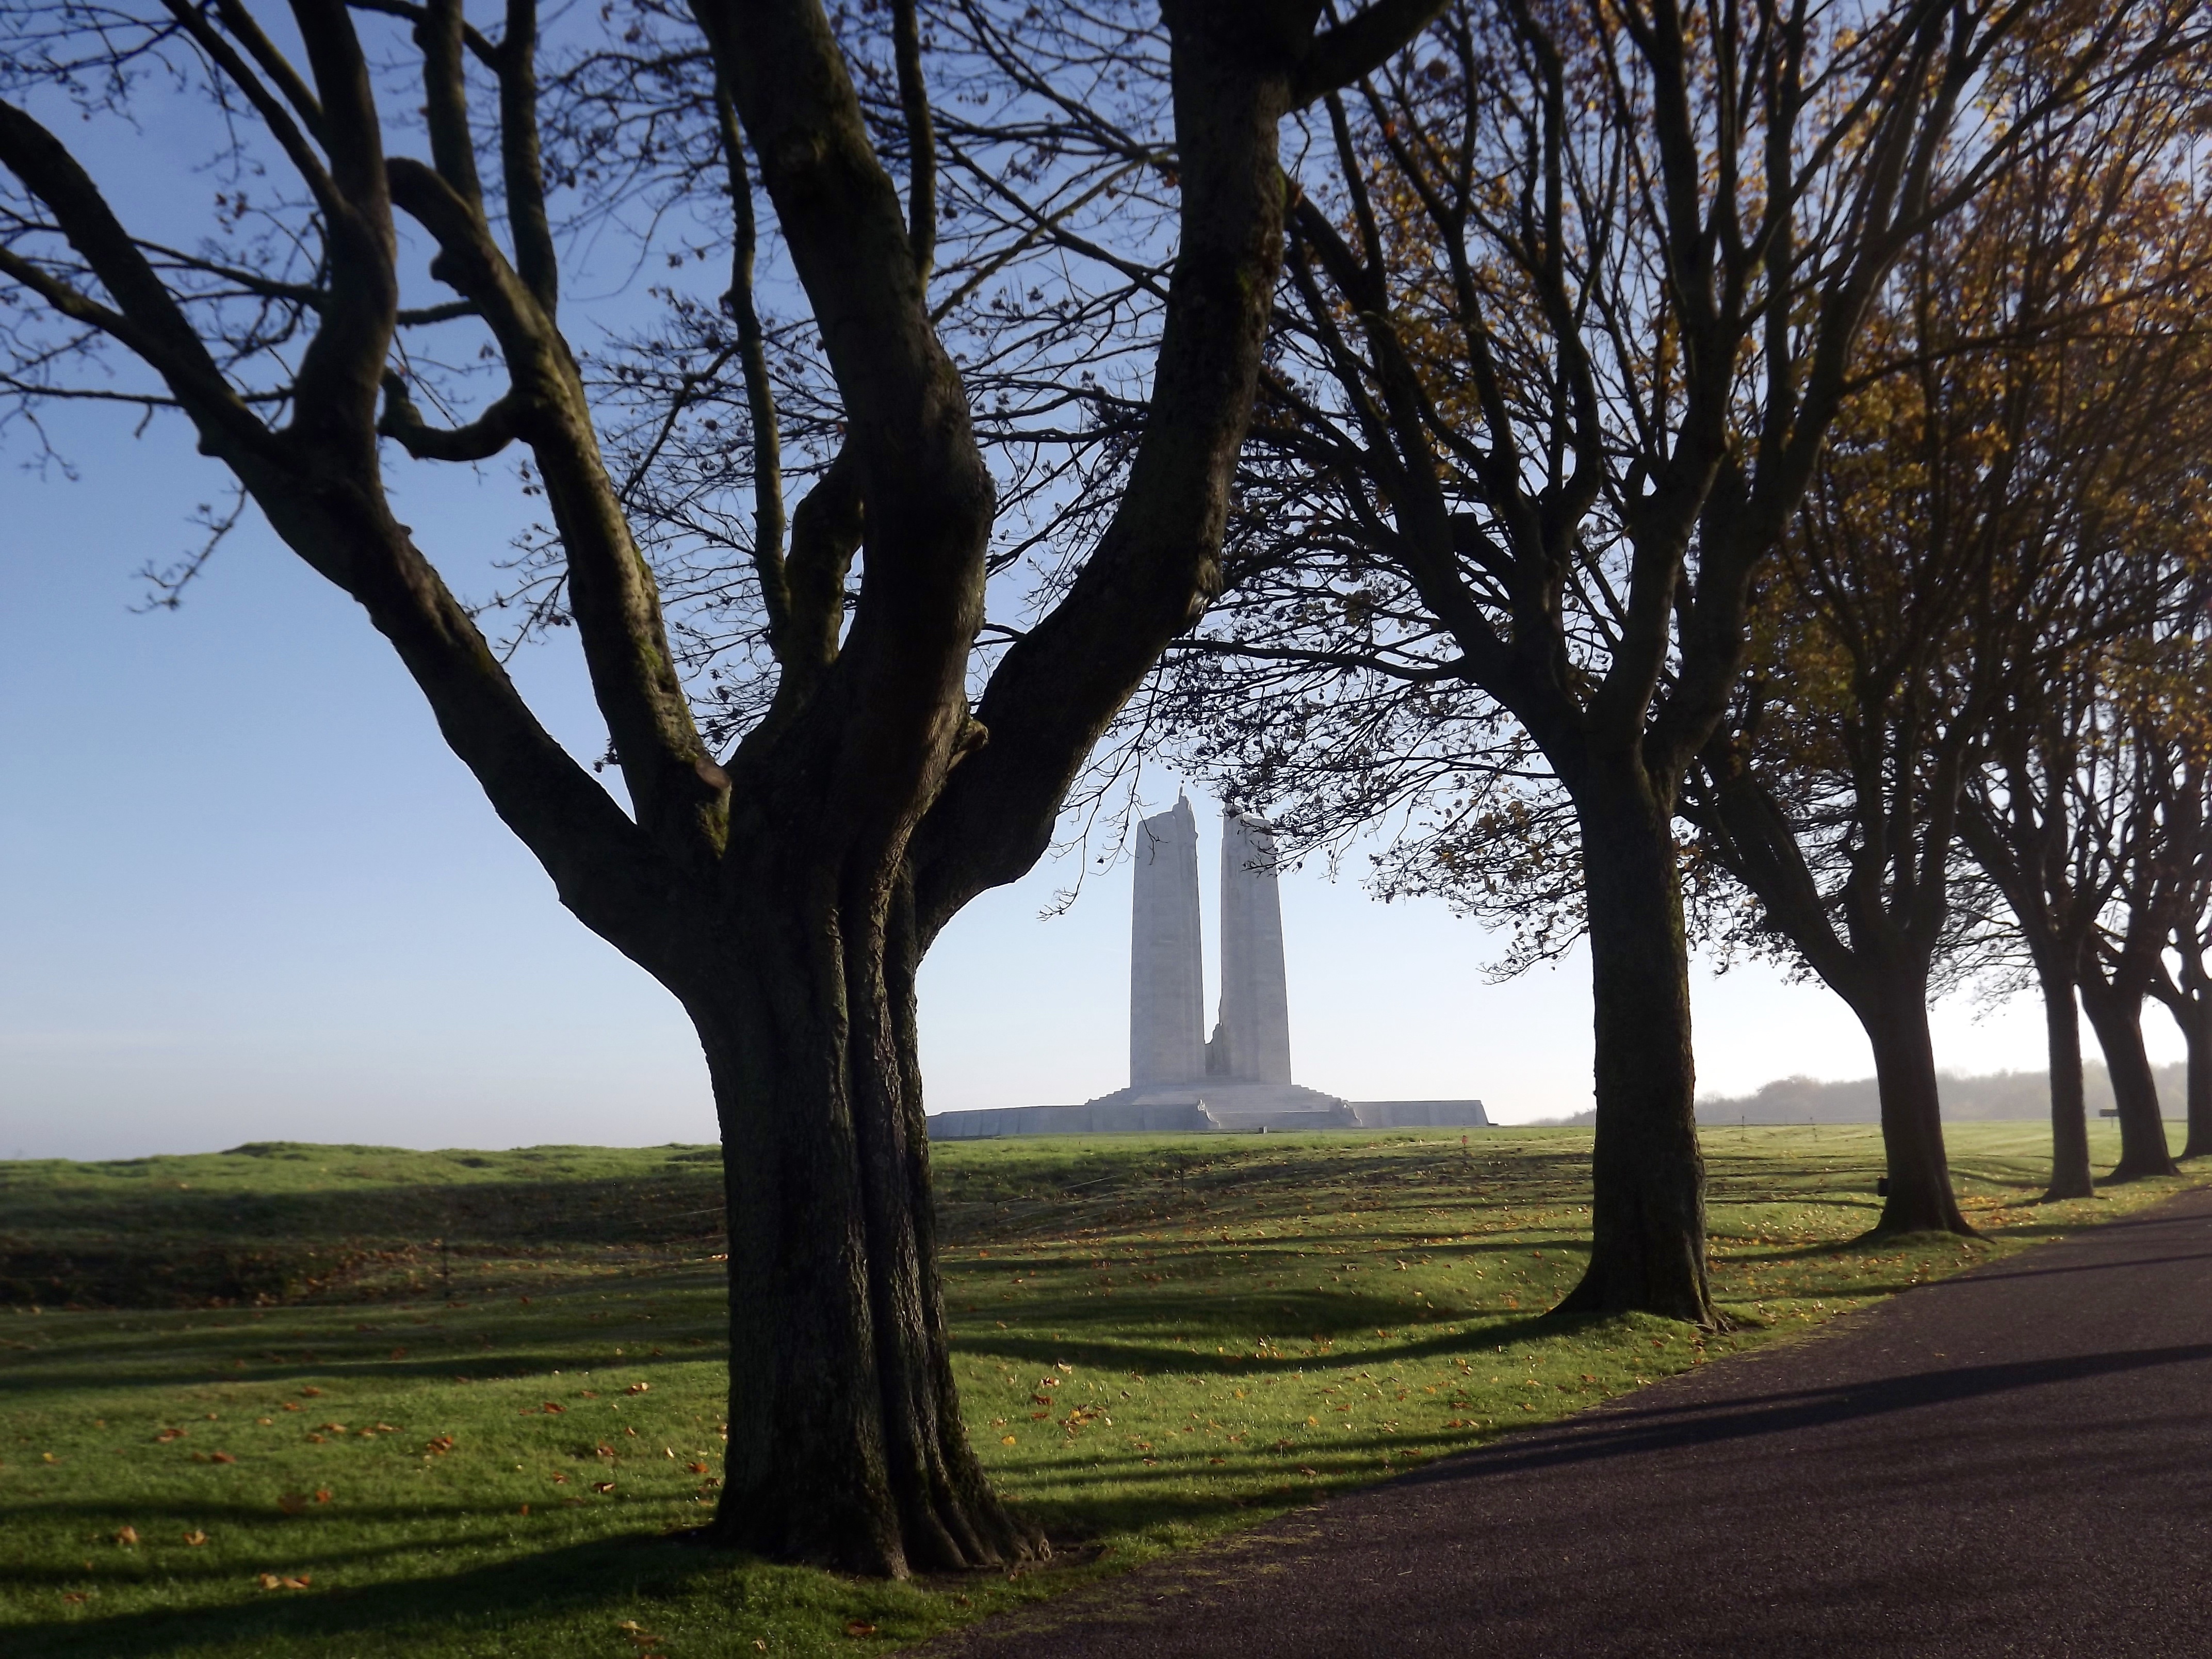
landscape, tree, nature, grass, plant, sunlight, morning, leaf, hill, monument, autumn, canadian, woodland, rural area, vimy, pas de calais, atmospheric phenomenon, woody plant